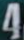
Number: 4